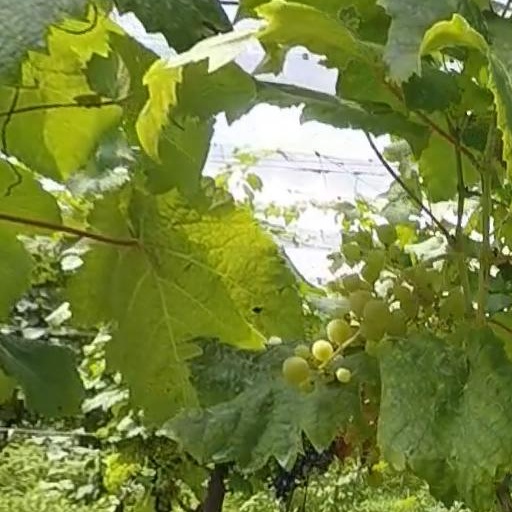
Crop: grape